Pau de arara

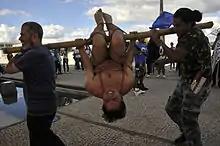
Students protesting a "Pau de Arara" in Brasília in 2012.

Pau de arara is a torture method in which the victim is bound by the ankles and wrists, with the biceps under a pole and knees over it. The pau de arara torture method was widely used during the military dictatorship in Brazil. It was previously used during World War II by Wilhelm Boger at Auschwitz concentration camp, where it came to be known as the "Boger swing".